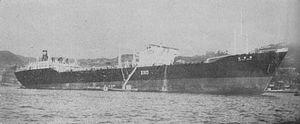
La classe Yamashio Maru est une classe de trois porte-avions d'escorte construits pour la Marine impériale japonaise pendant la Seconde Guerre mondiale. Initialement construit comme navire-citerne, seul le navire de tête est réquisitionné par la Marine japonaise et transformé en porte-avions d'escorte. Il est coulé par l'Aviation américaine avant d'effectuer sa première mission.